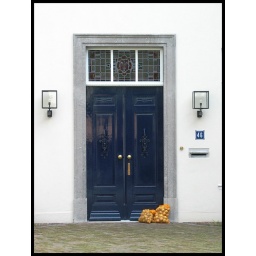
Front door of a house in Breda